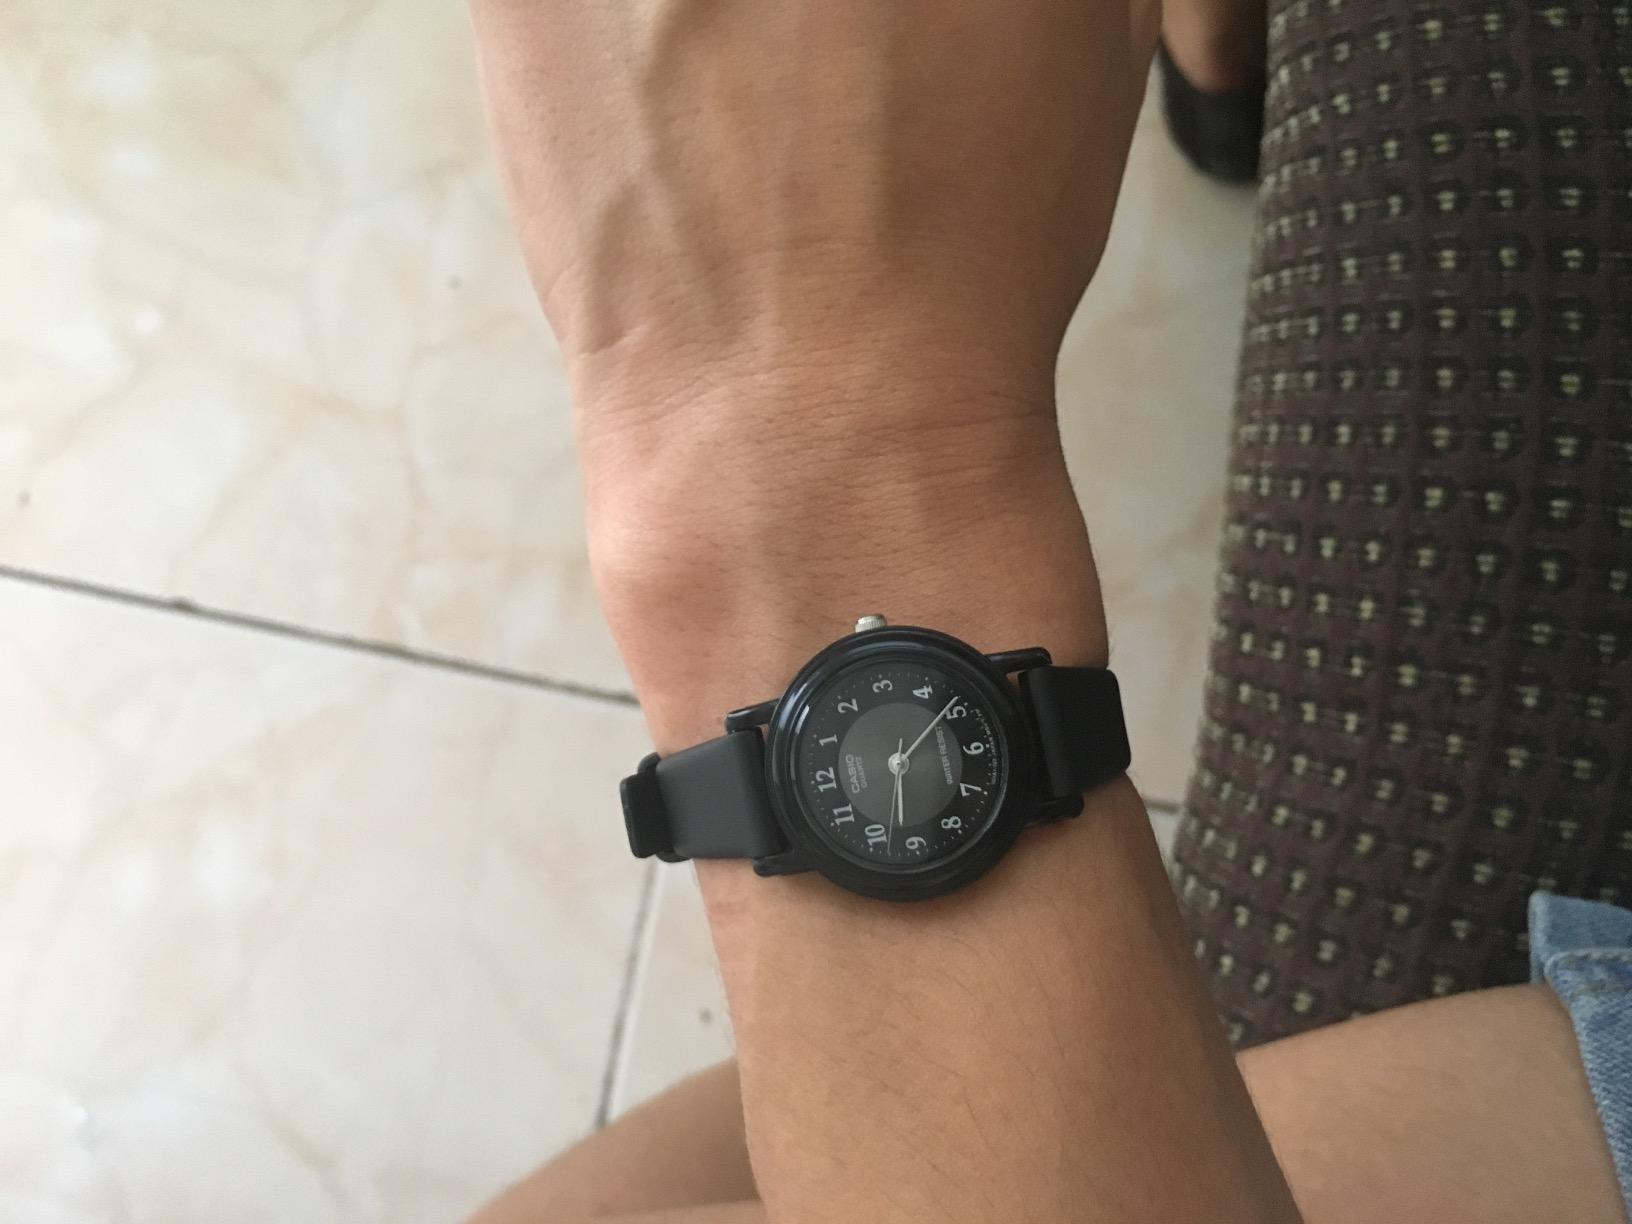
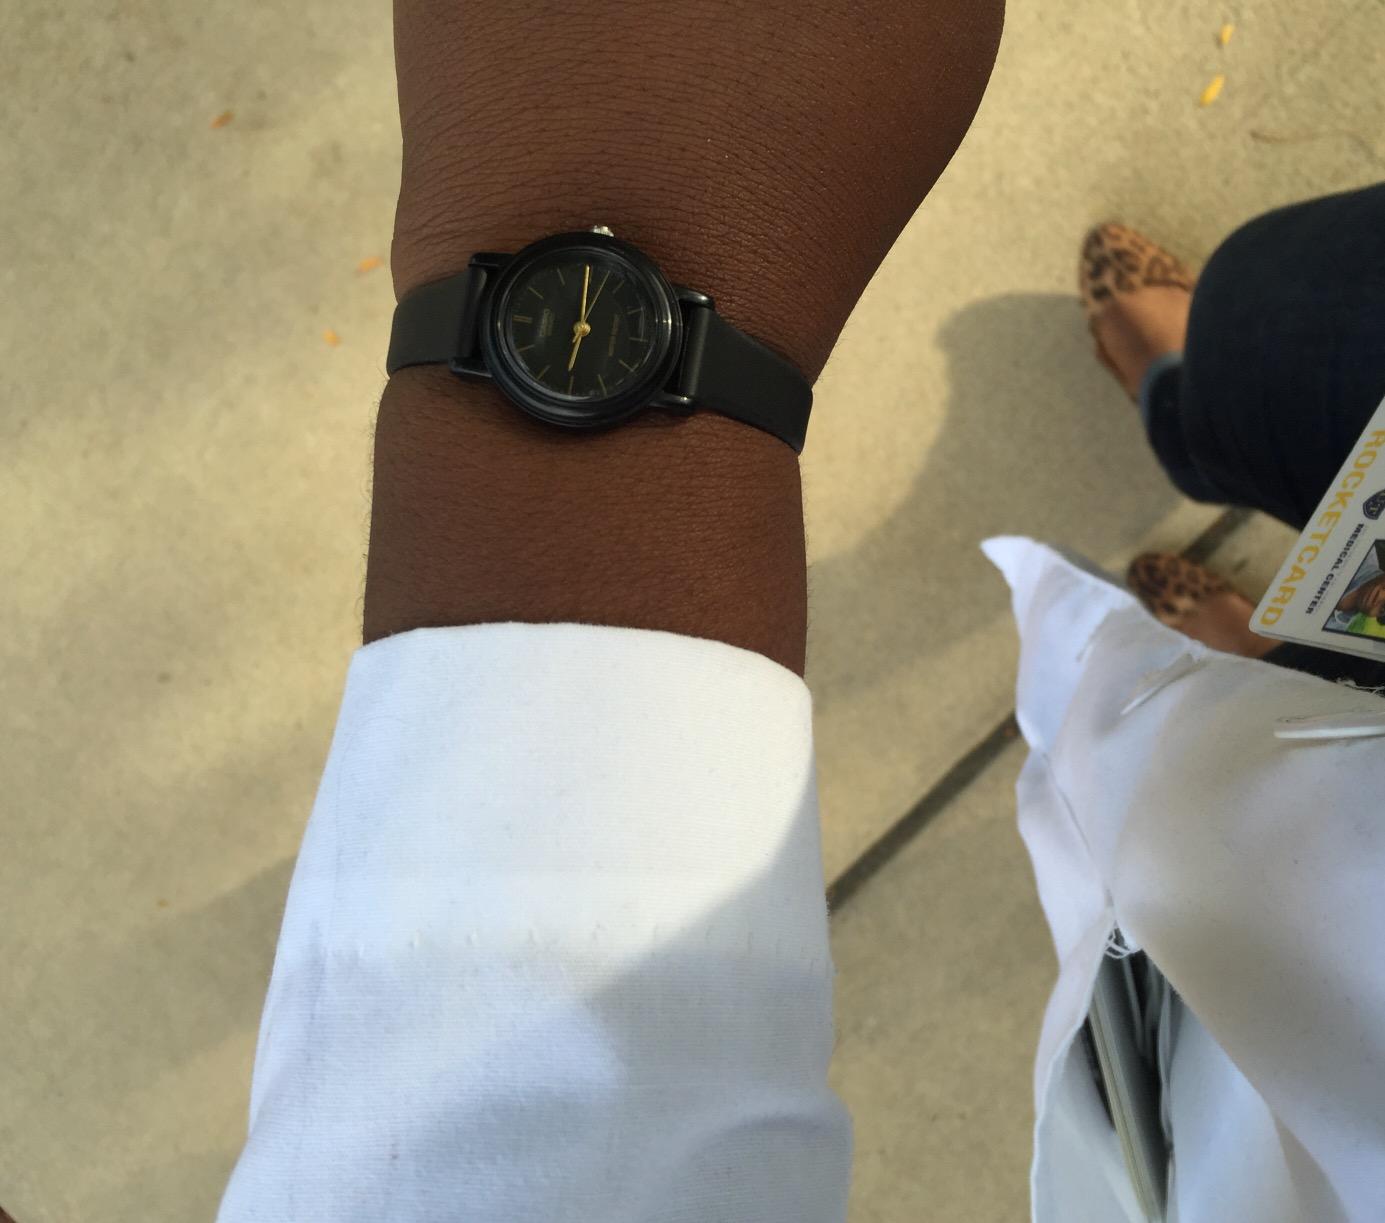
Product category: accessories_watch
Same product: no